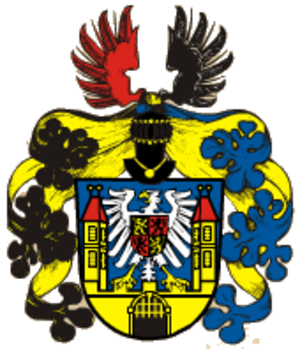
Bechyně [bɛxɪɲɛ] est une ville du district de Tábor, dans la région de Bohême-du-Sud, en République tchèque. Sa population s'élevait à 5 129 habitants en 2017.